Beacham Theatre

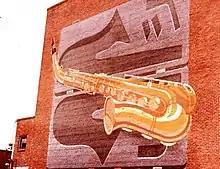
Mural on Beacham Theater in 1983

During the 1970s Orlando, like many U.S. cites, was experiencing symptoms of urban decay. The rush from the city to the suburbs affected nearly all of the city's businesses. As an effect of the exodus, each of Downtown Orlando's movie theaters closed. Dick Gabel and John Prine were serving as projectionists at several of the theaters. Following a decline in attendance, by 1974 the Beacham Theatre and Florida State Theaters in general were primarily showing exploitation films and B-movie action films. The next year, H. A. Tedder, who was the Orlando executive manager at long-time lessee Florida State Theaters, made the decision that The Beacham Theatre would cease operating as a first-run movie cinema. After showing a Sunday double-feature of "Return of the Street Fighter", and "The Scavengers", the Beacham Theatre's manager, McKinley Howard, closed the theater's doors as a first-run film cinema for the last time on September 28, 1975. Florida State Theaters remained responsible for paying the monthly lease of $2700 until the theater was sold.